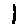
Label: 1